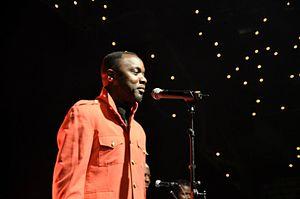
Le Turbo en plein spectacle
Adolphe Claude Alexandre Moundi, alias Petit-Pays, né le 5 juin 1967 à Douala, la capitale économique du Cameroun, est un chanteur, auteur-compositeur très populaire au Cameroun.